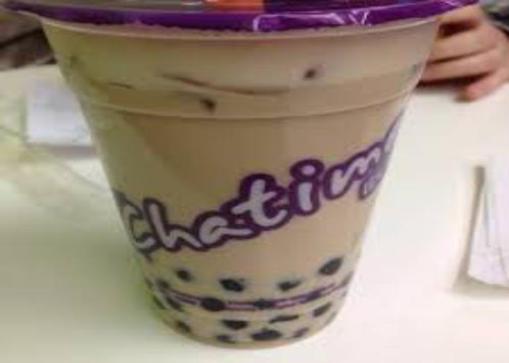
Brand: chatime
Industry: Food